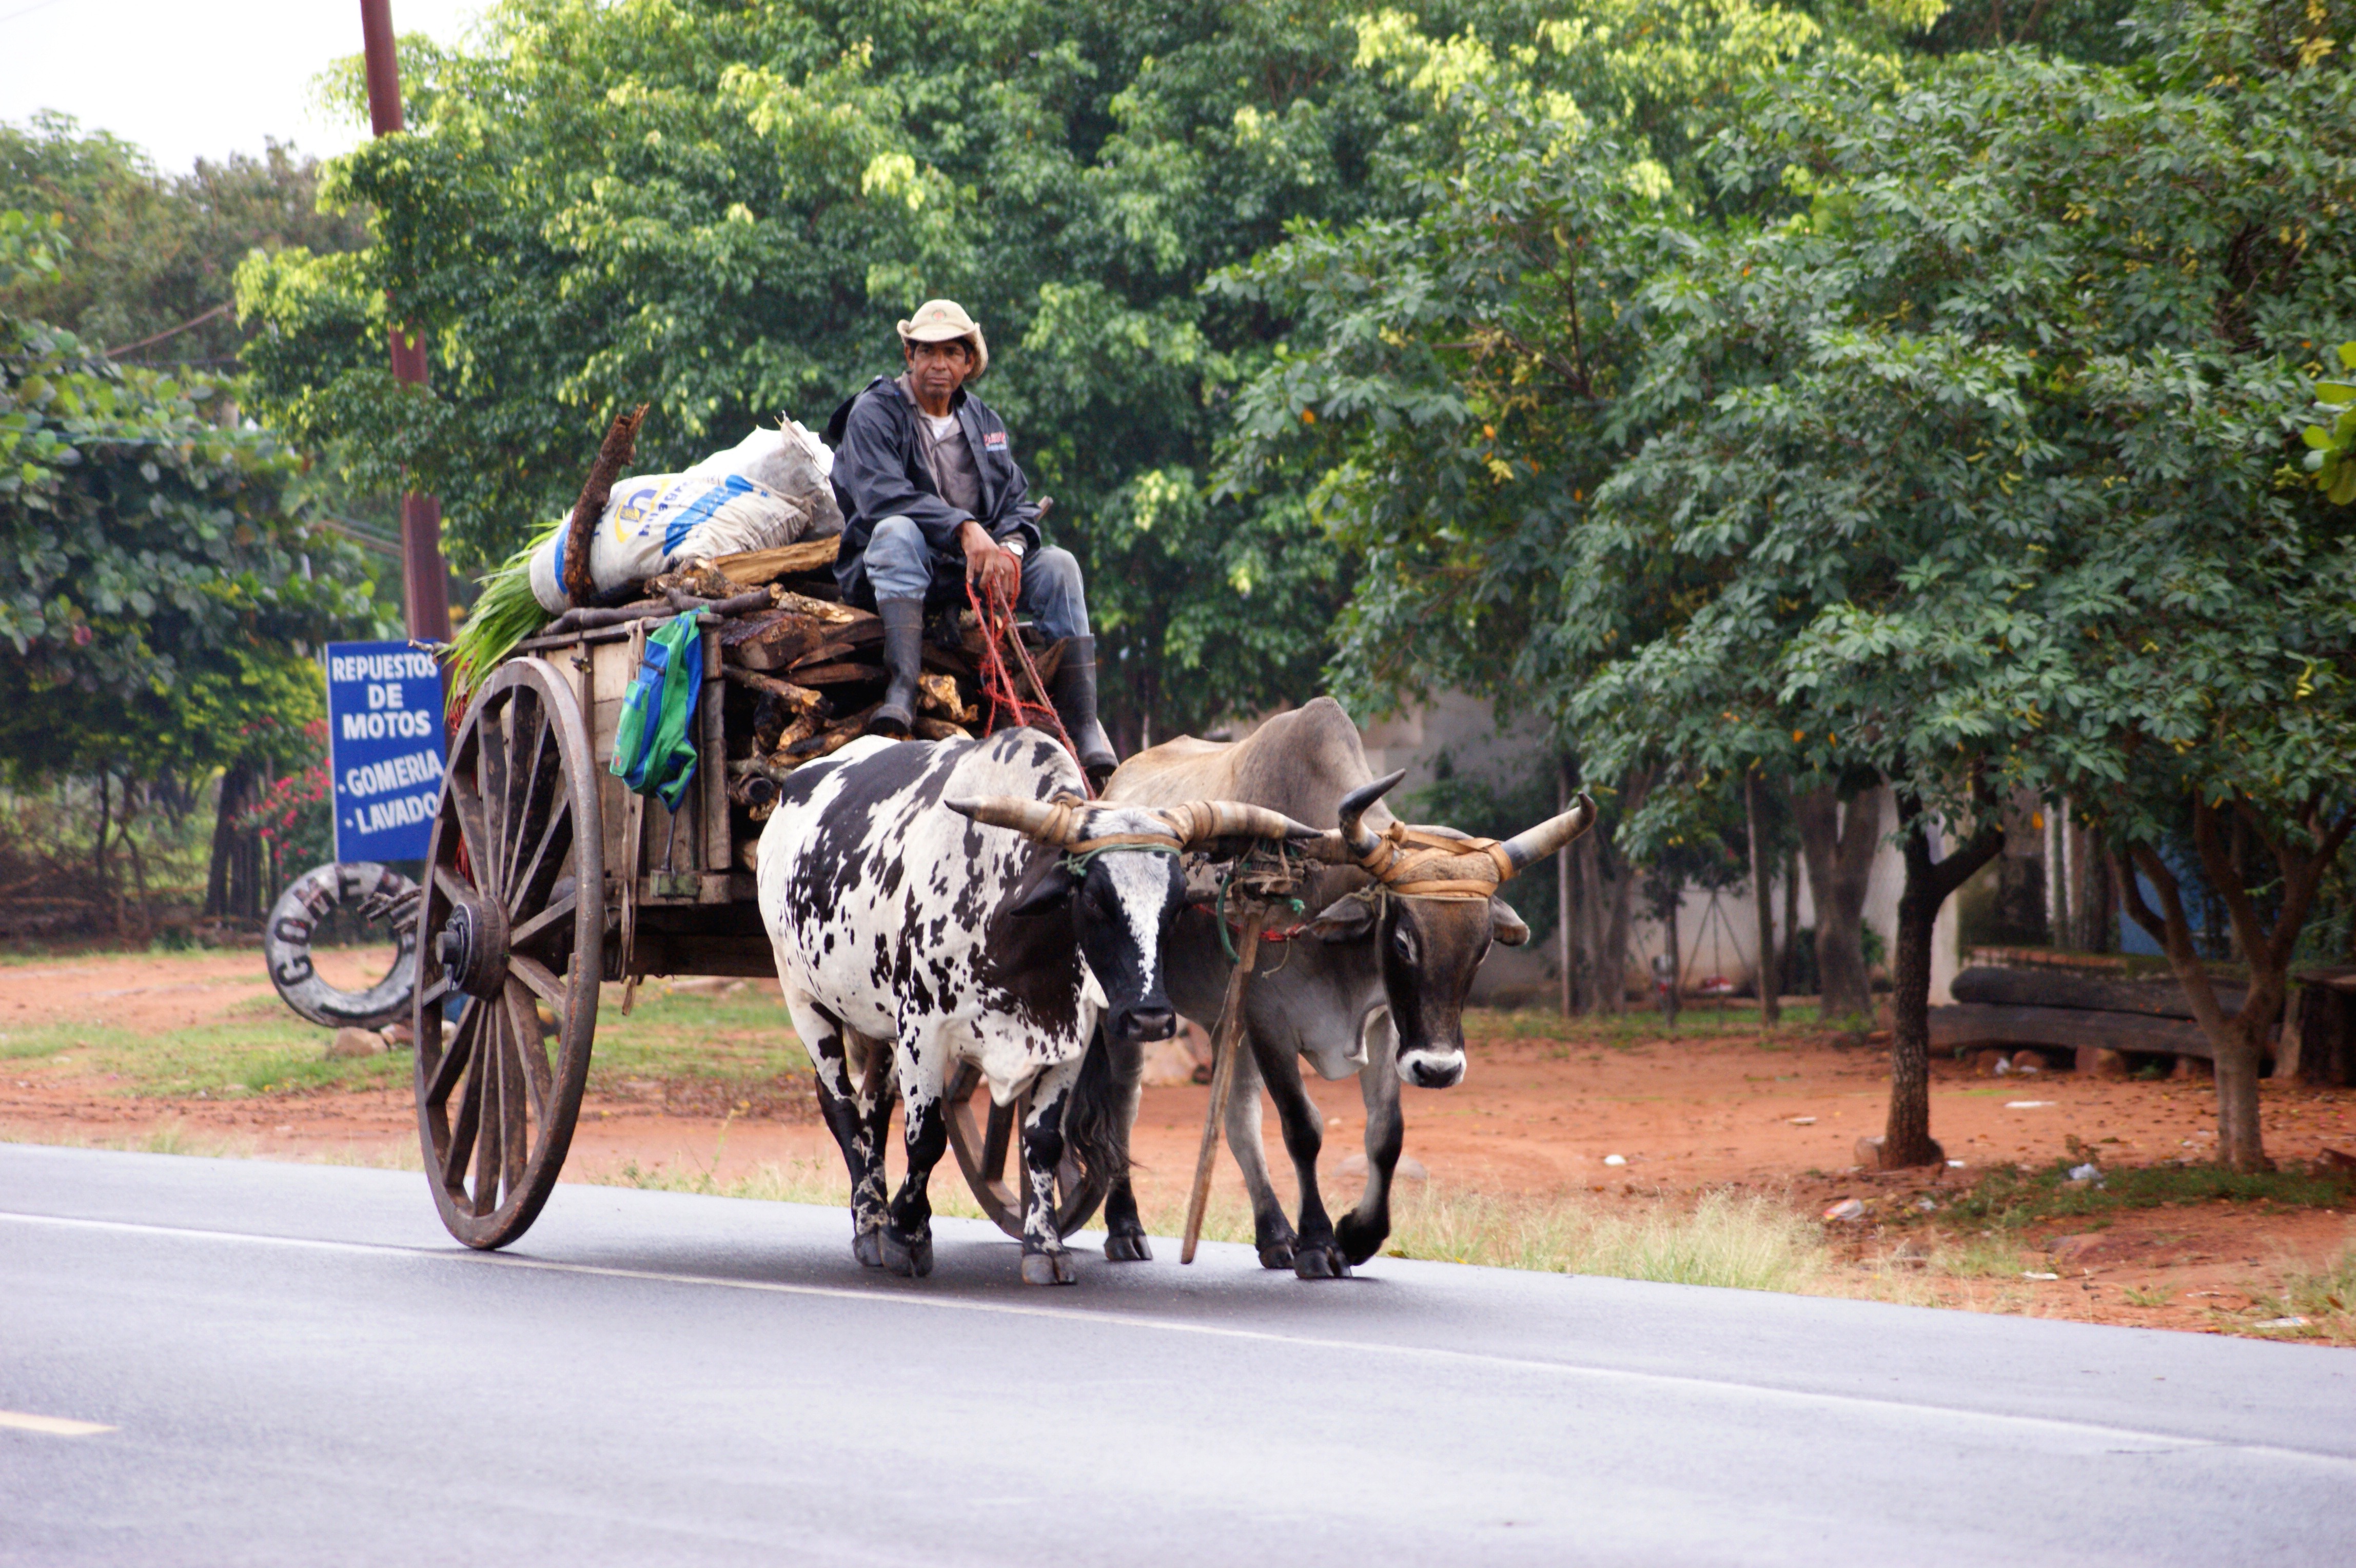
tree, road, cart, vehicle, carriage, south america, paraguay, pack animal, oxcart, cattle like mammal, horse like mammal, horse and buggy, paraguayans